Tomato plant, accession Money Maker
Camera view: horizontal (90 deg, fisheye); turntable rotation: 210 degrees
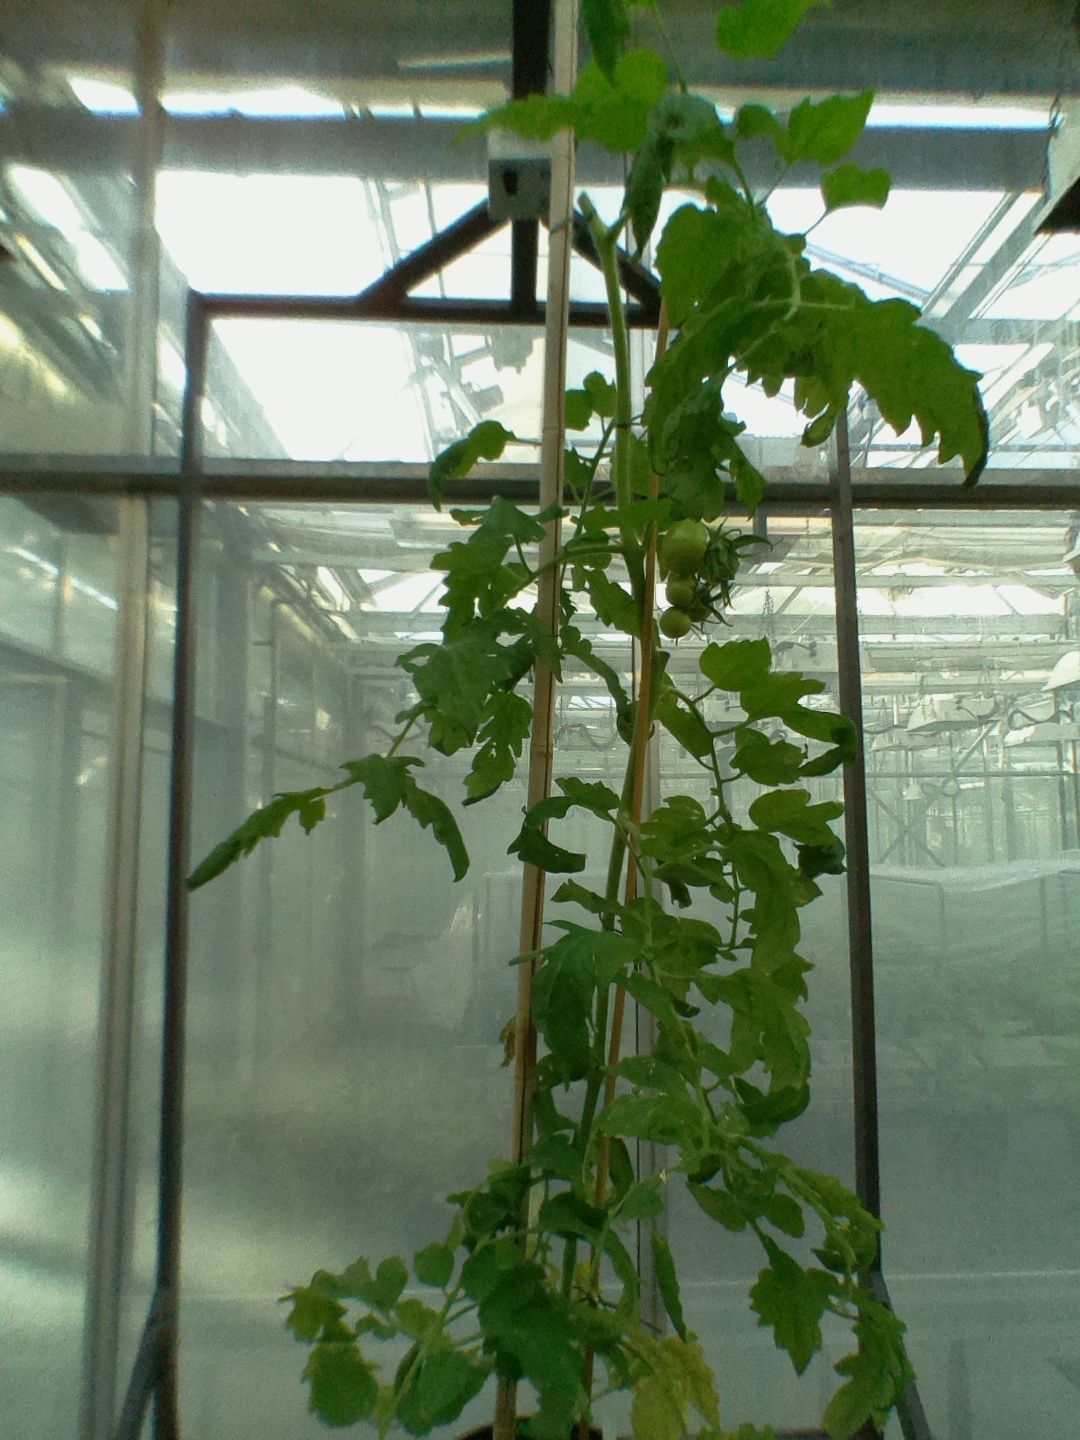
BBCH growth stage 73: 30%-40% of final fruit size